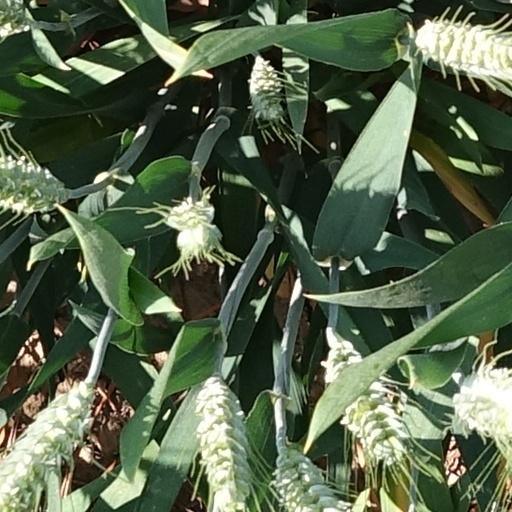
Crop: wheat